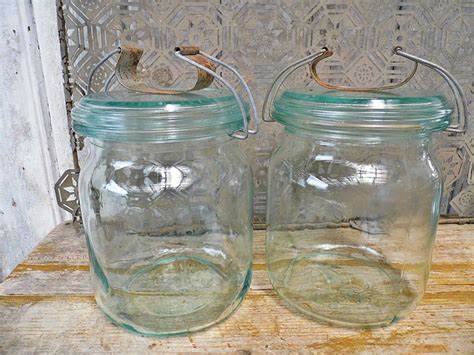
Waste category: glass